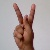
The image shows a hand gesture representing the letter 'K' in Indian Sign Language.